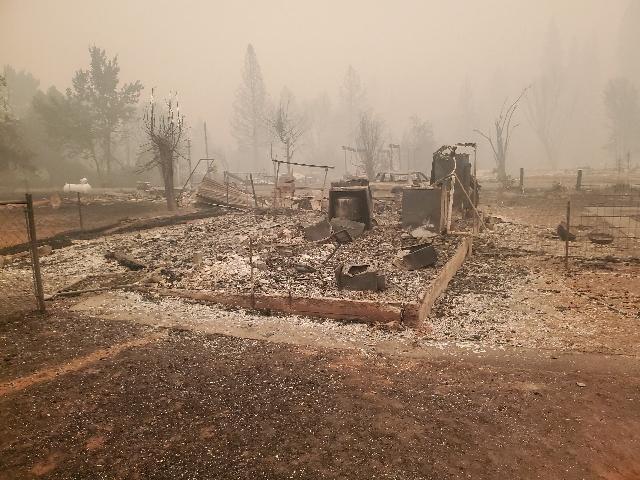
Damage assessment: destroyed